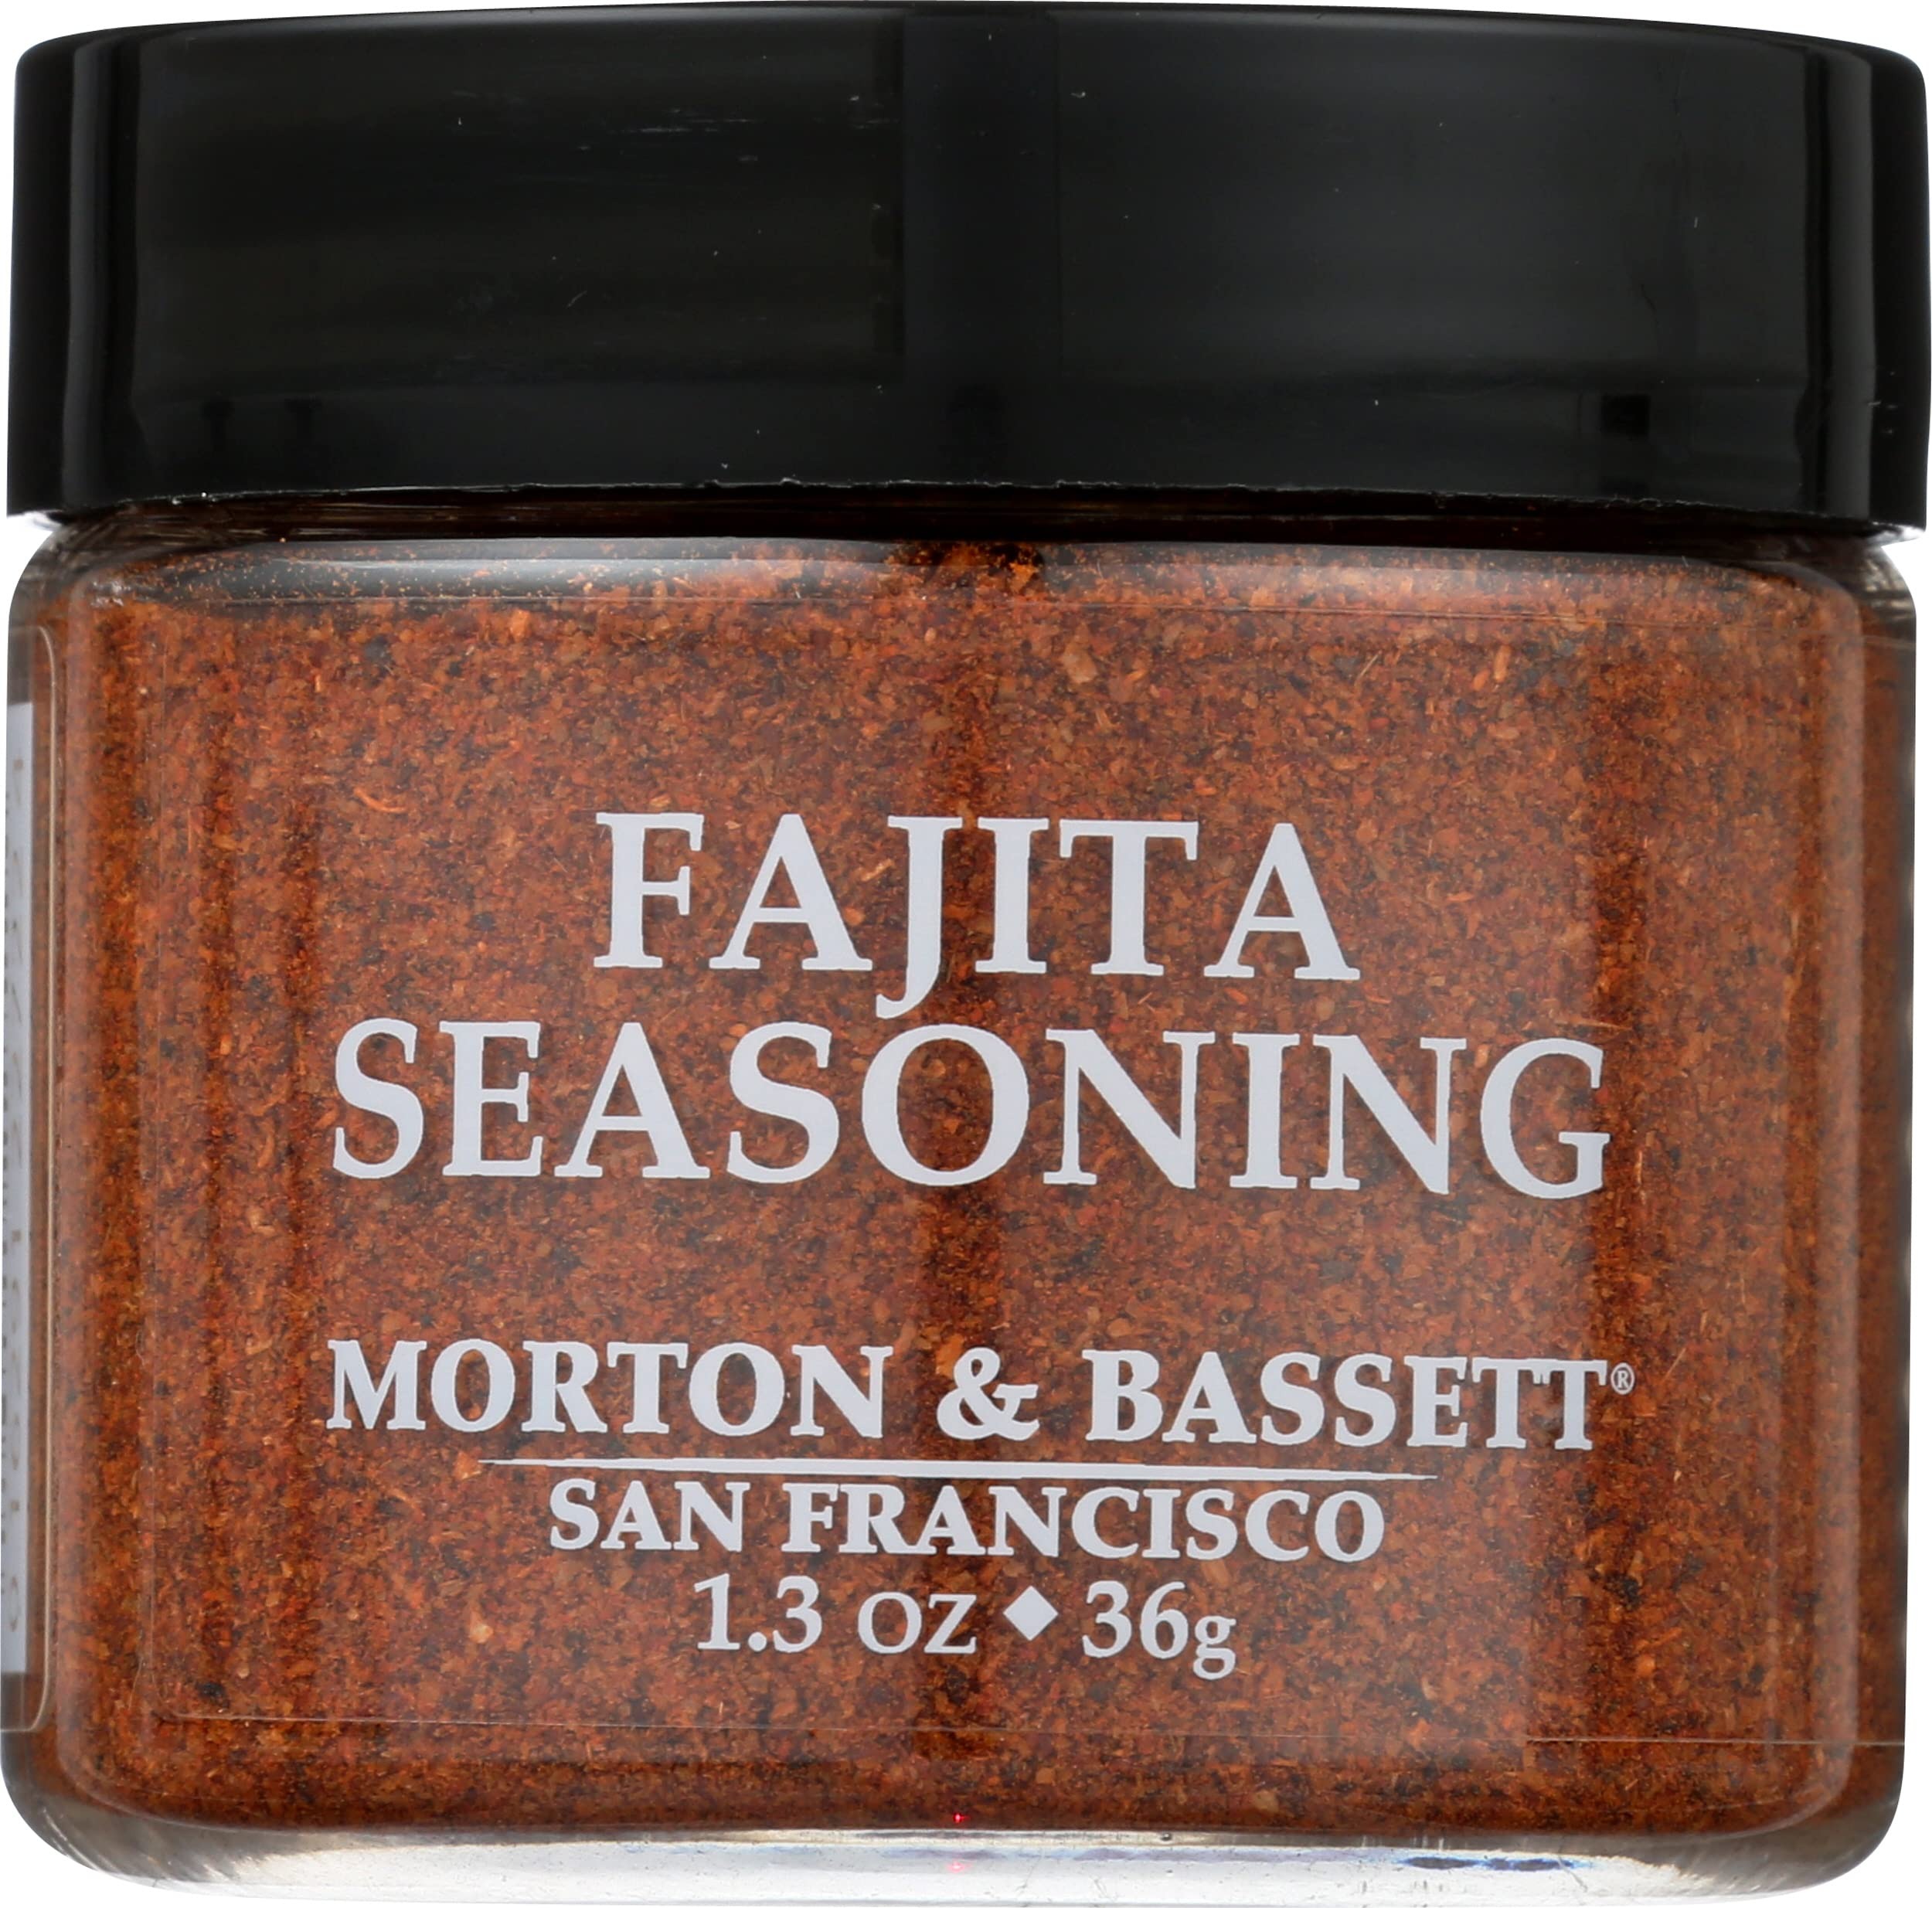
Item Name: Morton & Bassett Fajita Seasoning, Non GMO, Gluten Free, 1.3 Ounces (Pack Of 3)
Bullet Point: Morton & Bassett Fajita Seasoning, Non GMO, Gluten Free, 1.3 Ounces (Pack Of 3)
Value: 3.9
Unit: Ounce

Price: 18.59